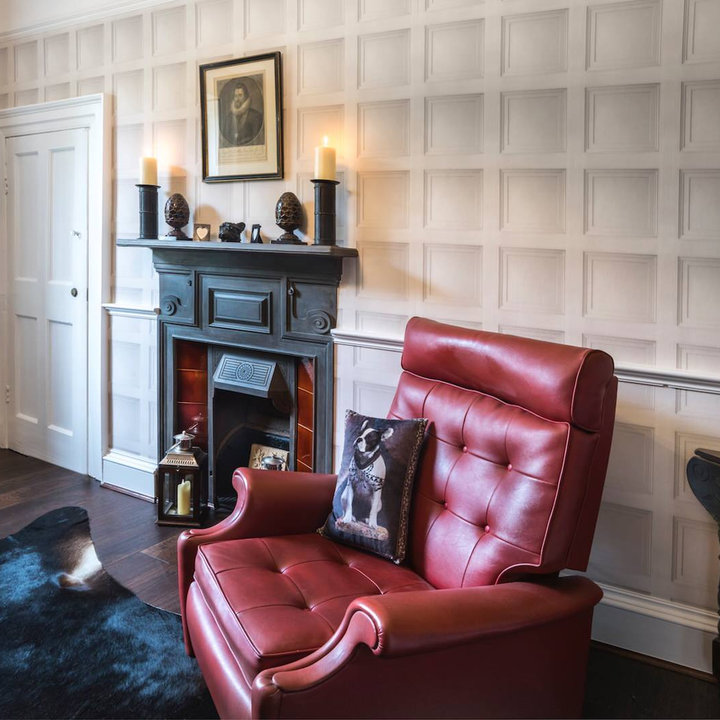
Style: Vintage